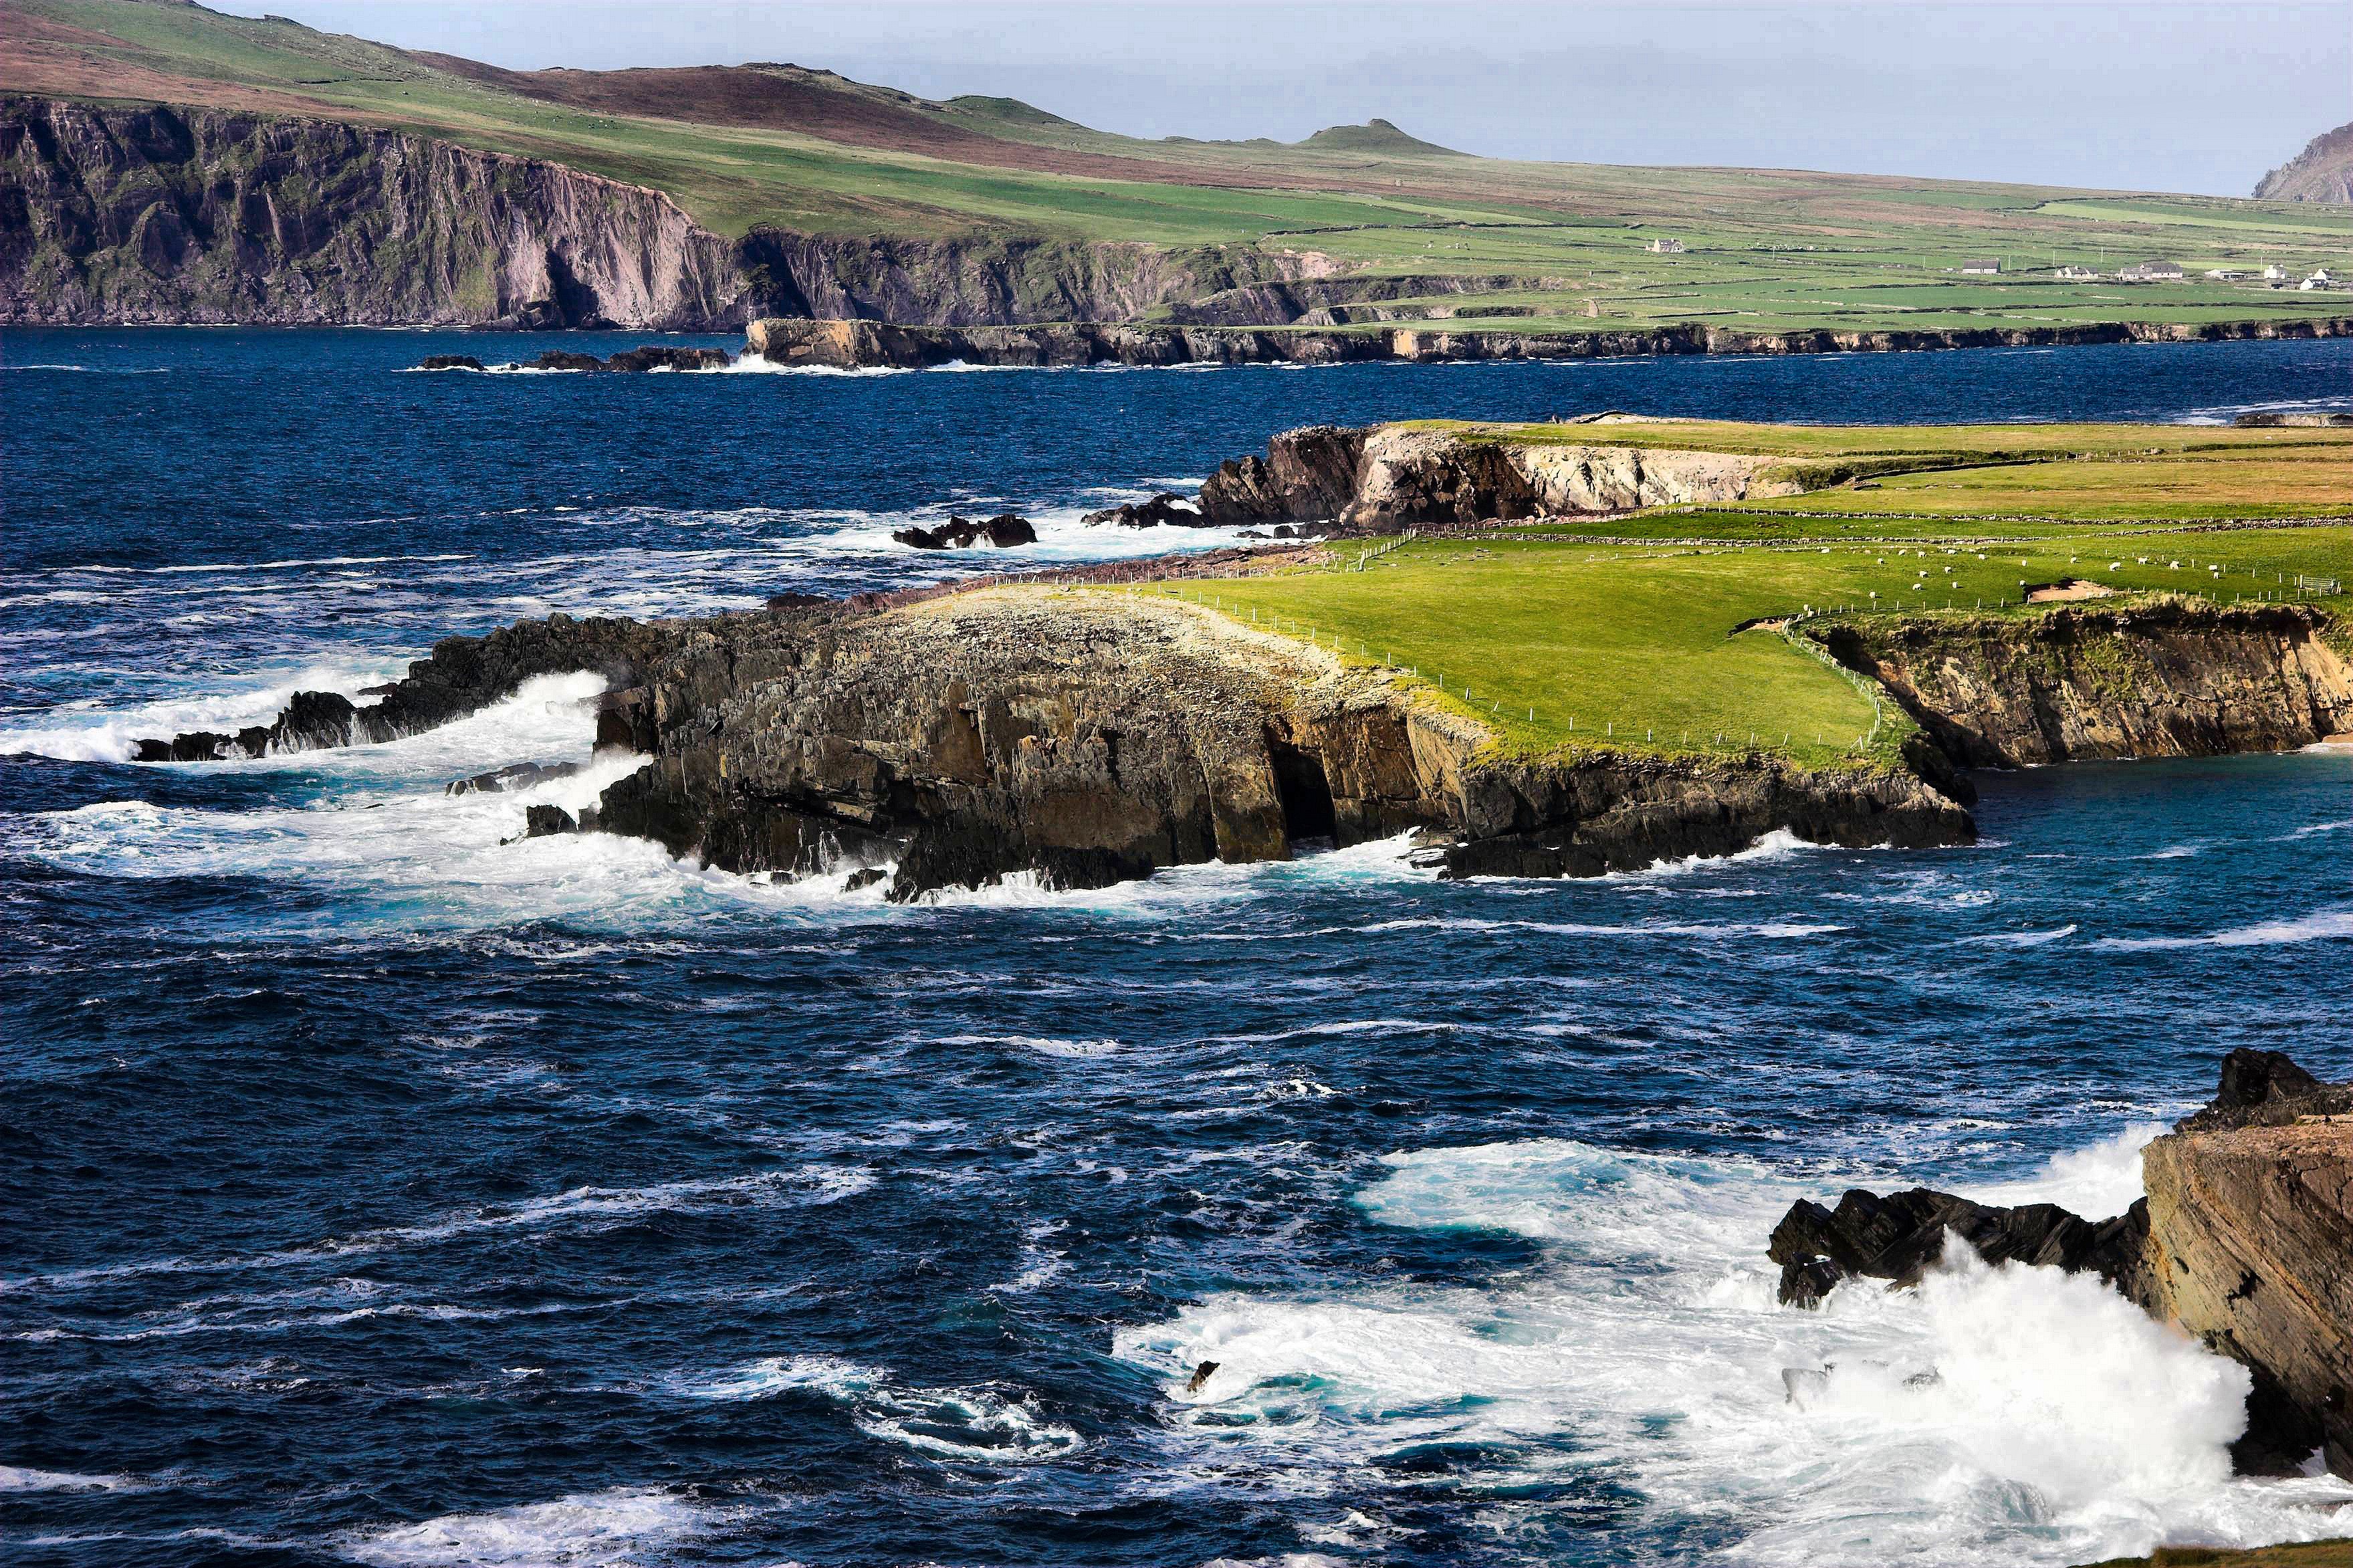
beach, landscape, sea, coast, water, rock, ocean, shore, wave, coastline, cliff, cove, seascape, bay, rapid, peninsula, terrain, body of water, ireland, cape, islet, landform, geographical feature, wind wave, emerald isle